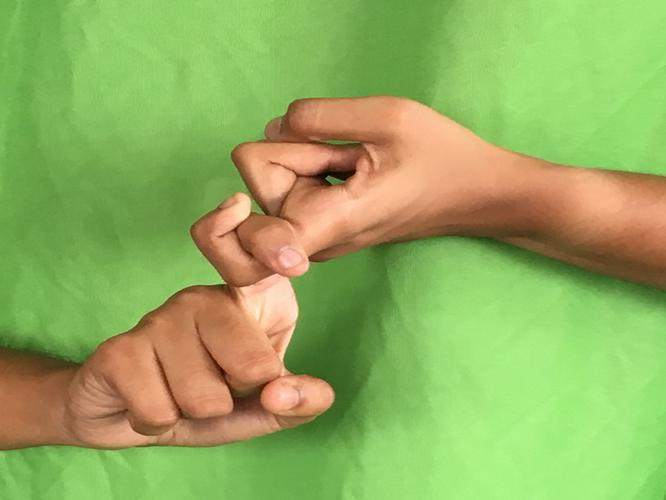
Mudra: Pasha
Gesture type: double_hand